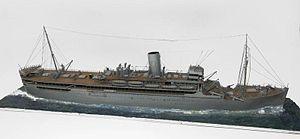
Le HMS Rawalpindi est un croiseur auxiliaire britannique entré en service dans la Royal Navy au début de la Seconde Guerre mondiale. Il est coulé quelques semaines après le début du conflit lors d'un affrontement avec les cuirassés allemands Scharnhorst et Gneisenau.